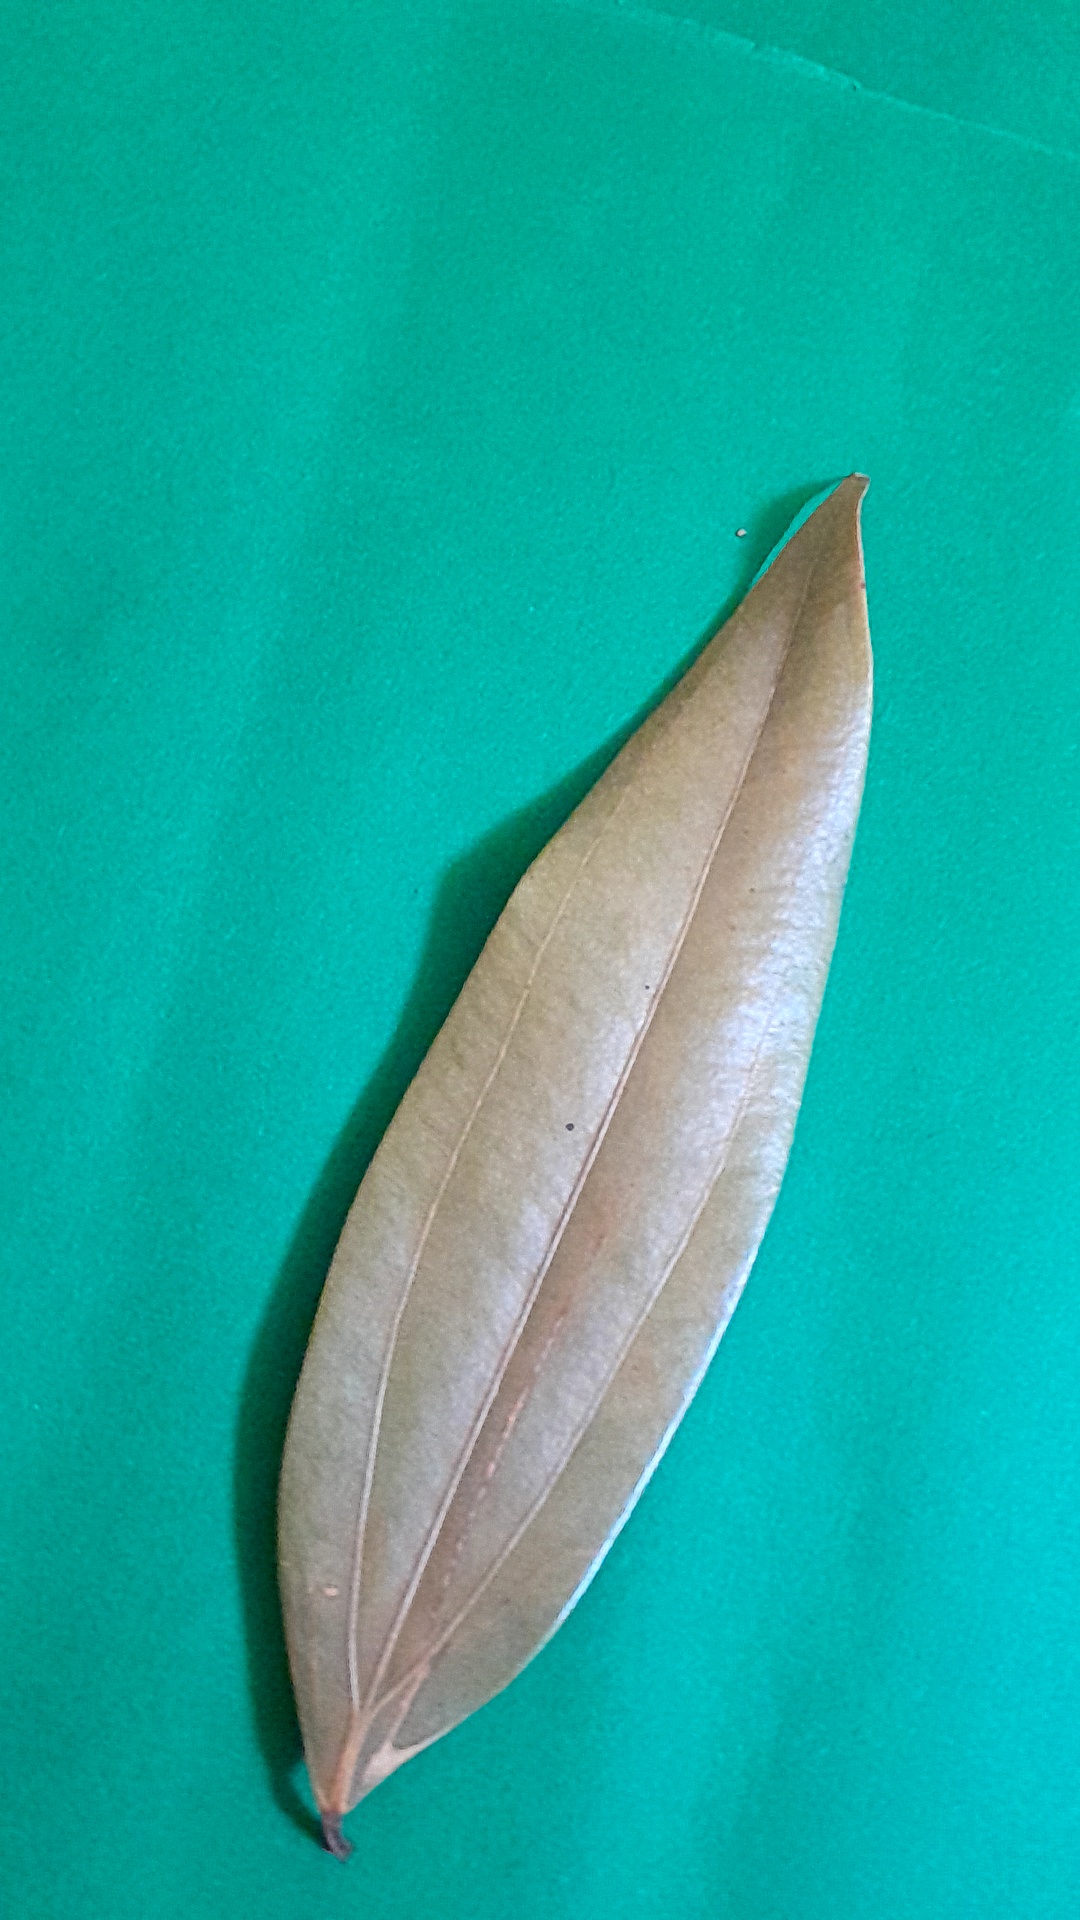
Label: Dry Leaf